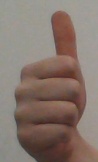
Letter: aleff